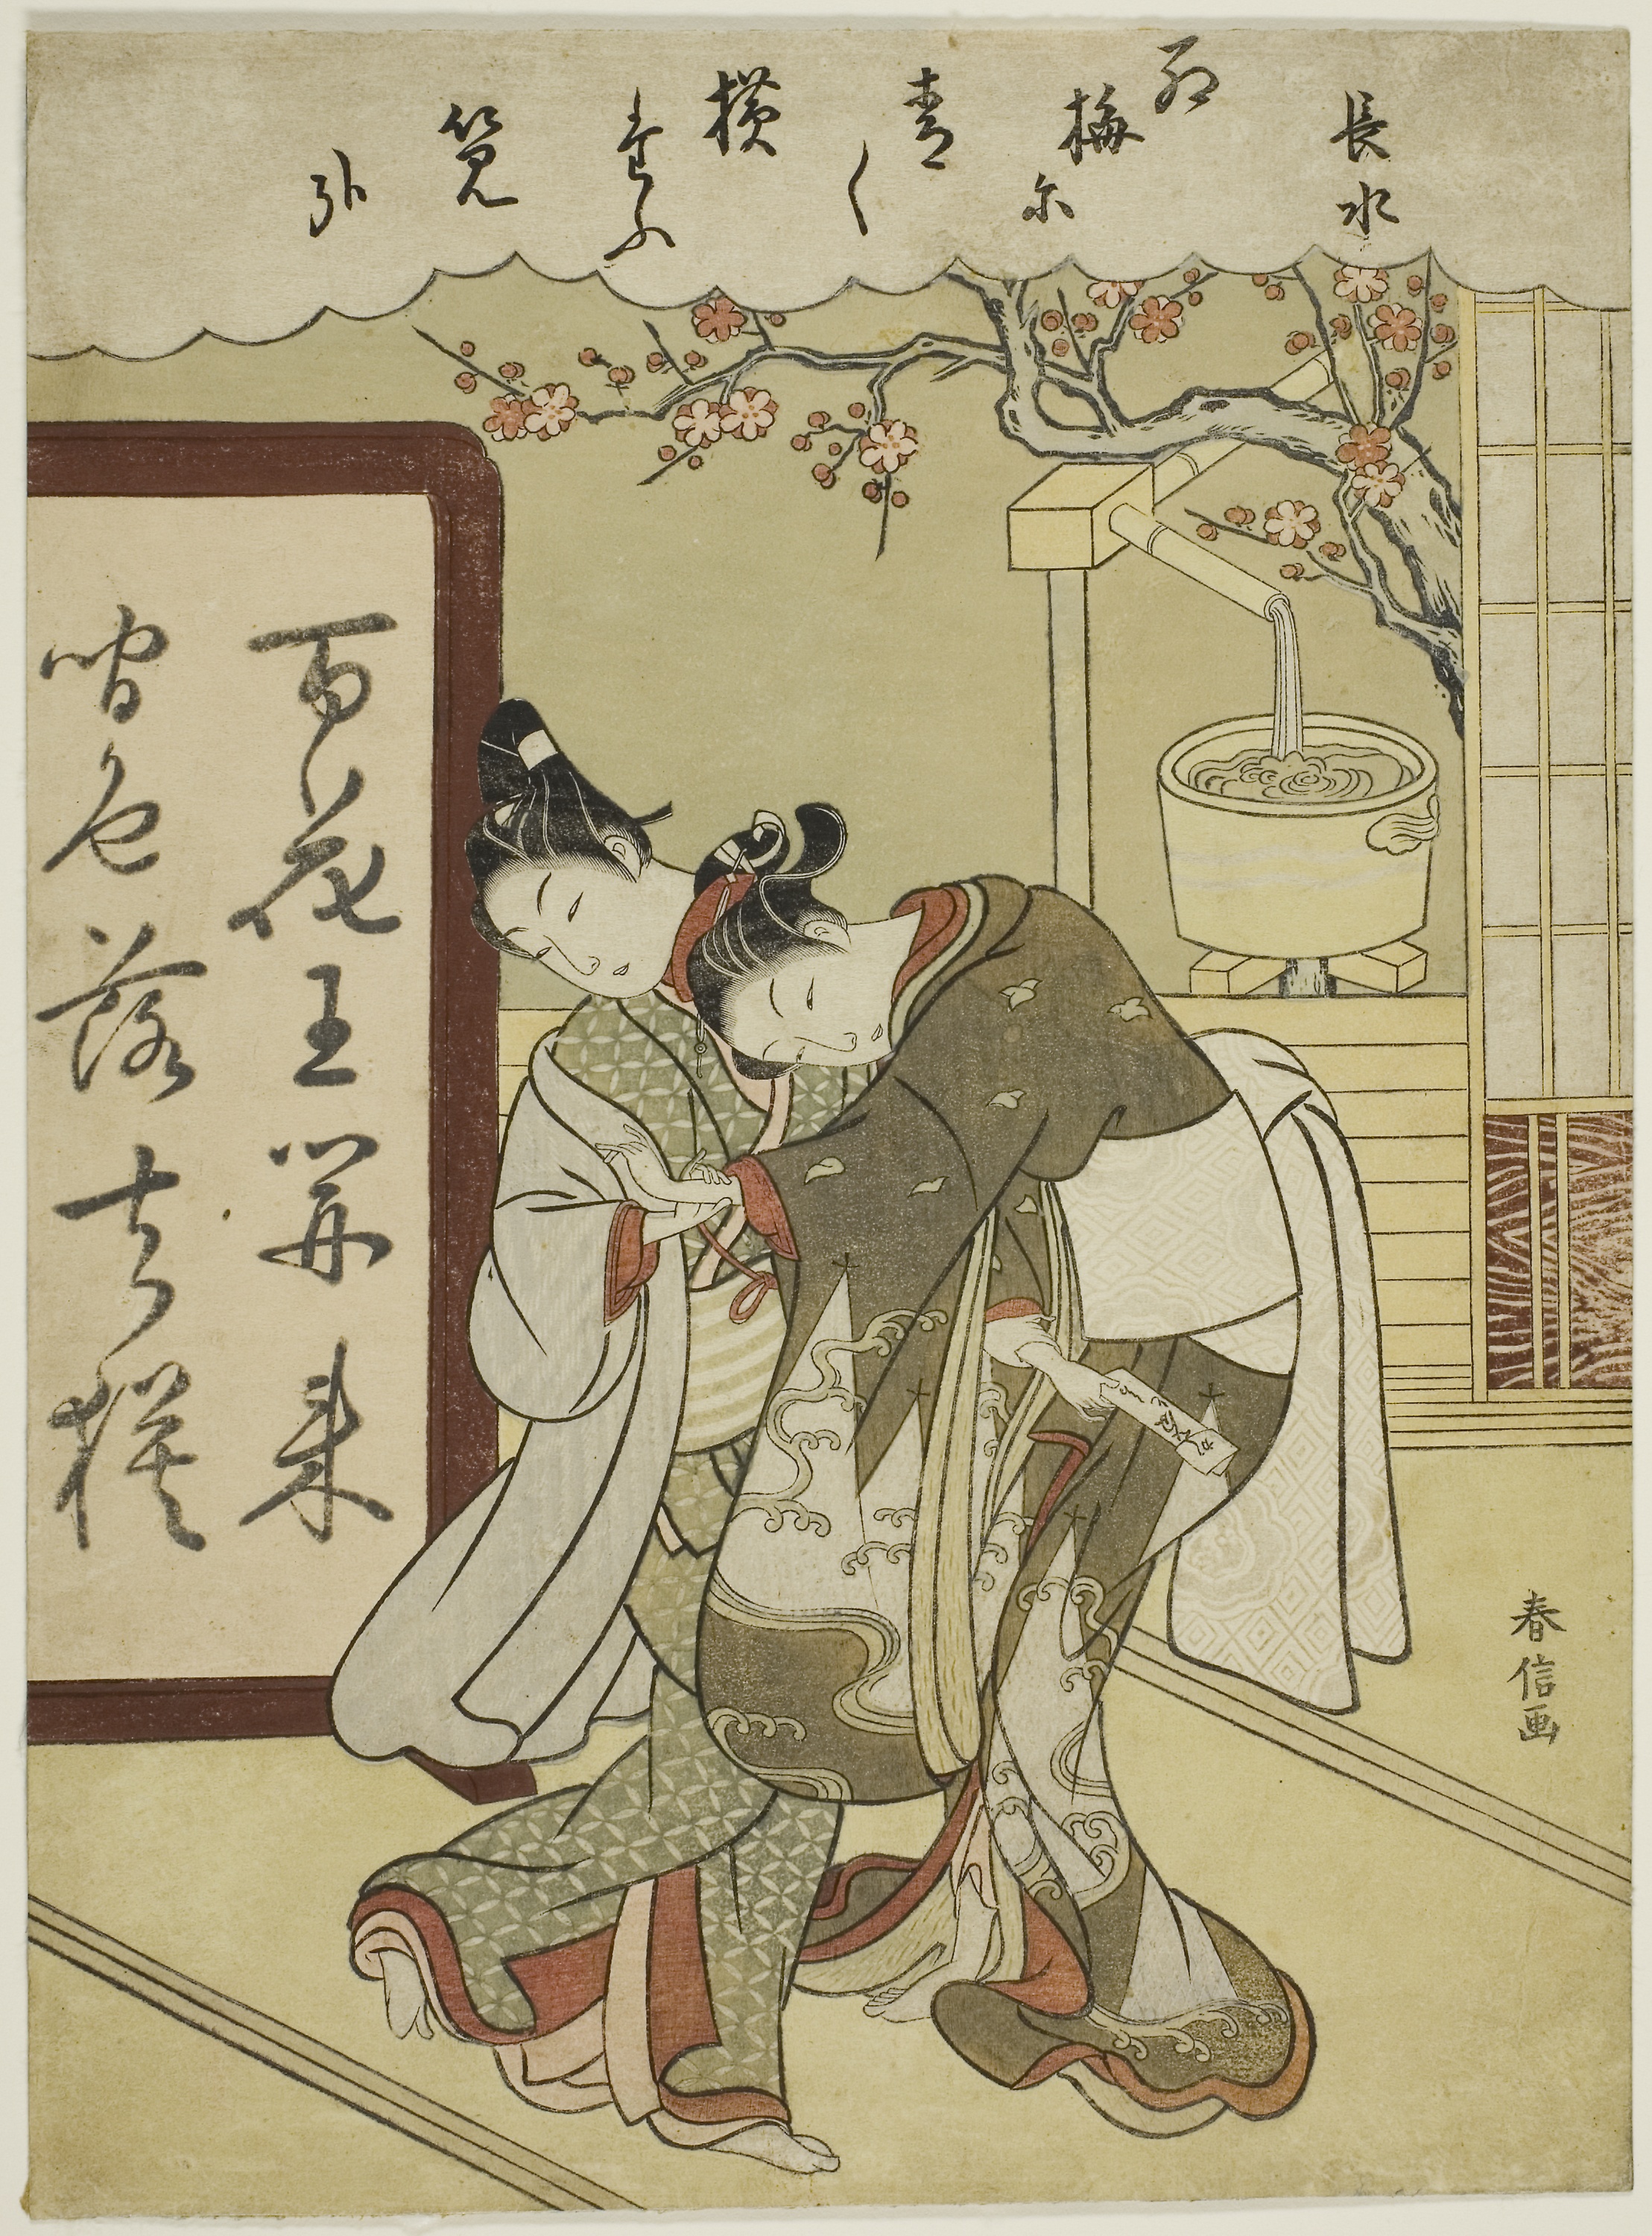
text, cartoon, illustration, art, painting, fictional character, style